Theodore Martin

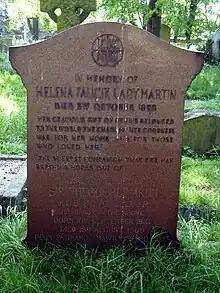
Funerary monument, Brompton Cemetery, London

In 1851 he married Helena Faucit, a well-known actress, and author of studies on "Shakespeare's Female Characters", whose "Life" he published in 1901. The couple lived for some time at Bryntysilio (The Hill of St. Tyssilio) which he bought in 1861, near Llangollen, where in 1889 they were visited by the queen during her progress in Wales.